Attempted assassination of Harry S. Truman

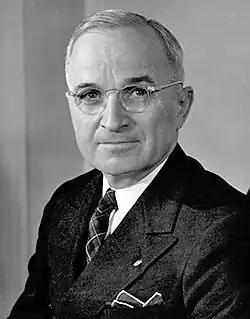
Harry S. Truman

On November 1, 1950, Puerto Rican secessionists Oscar Collazo and Griselio Torresola attempted to assassinate President Harry S. Truman at the Blair House during the renovation of the White House. Both men were stopped before gaining entry to the house. Torresola mortally wounded White House Police officer Leslie Coffelt, who killed him in return fire. Secret Service agents wounded Collazo. Truman was upstairs in the house and not harmed.